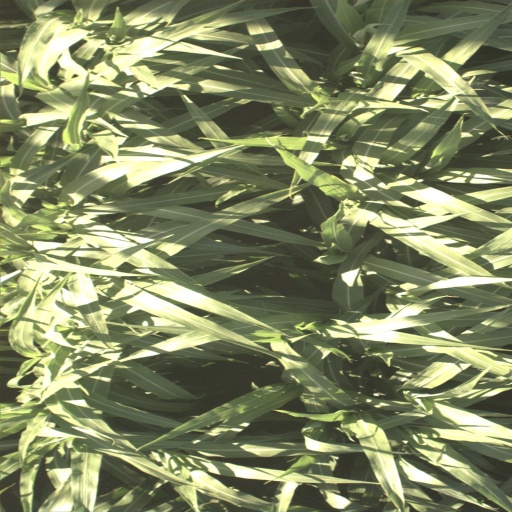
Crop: sorghum